Diego Sarmiento de Acuña, 1st Count of Gondomar

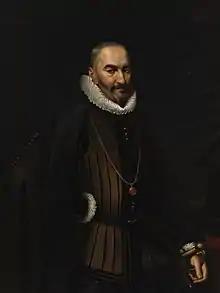
Copy of portrait by José María Galván y Candela

Diego Sarmiento de Acuña, 1st Count of Gondomar (November 1, 1567 – October 2, 1626), referred to simply as Count Gondomar, was a Spanish nobleman and diplomat. He twice served as Spain's ambassador to England and later held an informal but influential role as Spain's leading expert on English affairs, a position he maintained until his death.